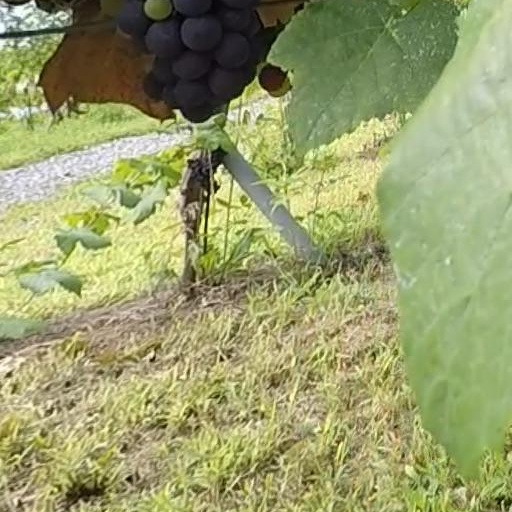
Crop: grape